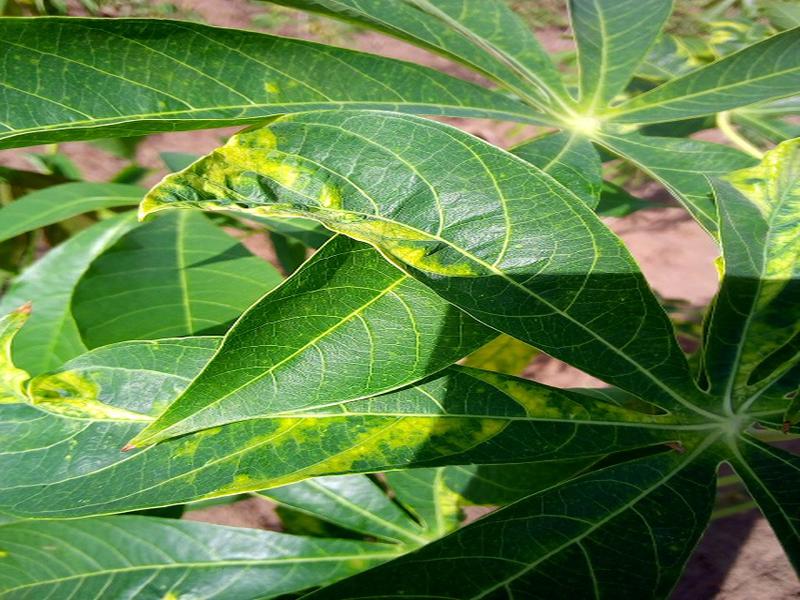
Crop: cassava
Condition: mosaic_disease